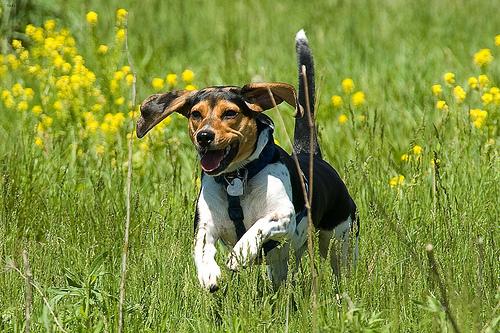
Breed: beagle